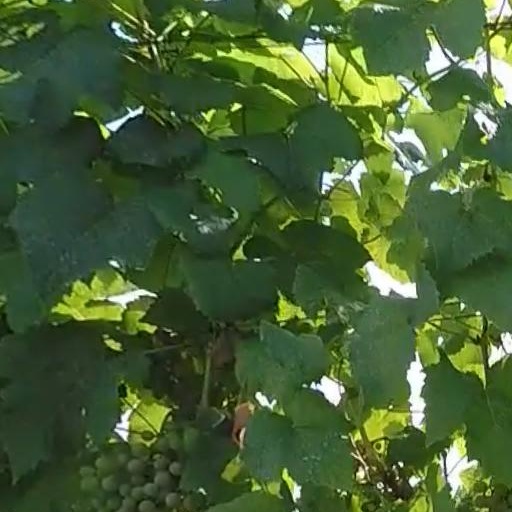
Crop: grape